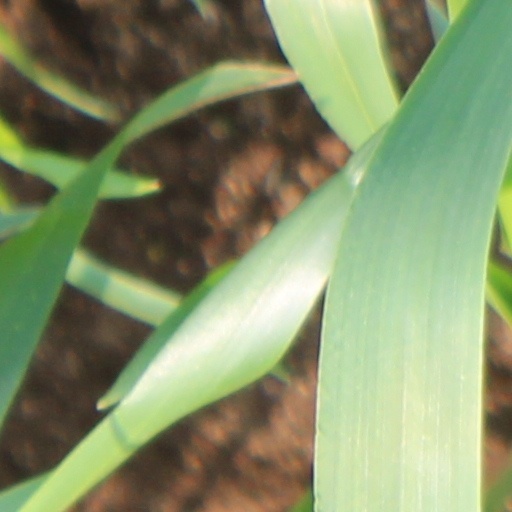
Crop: wheat